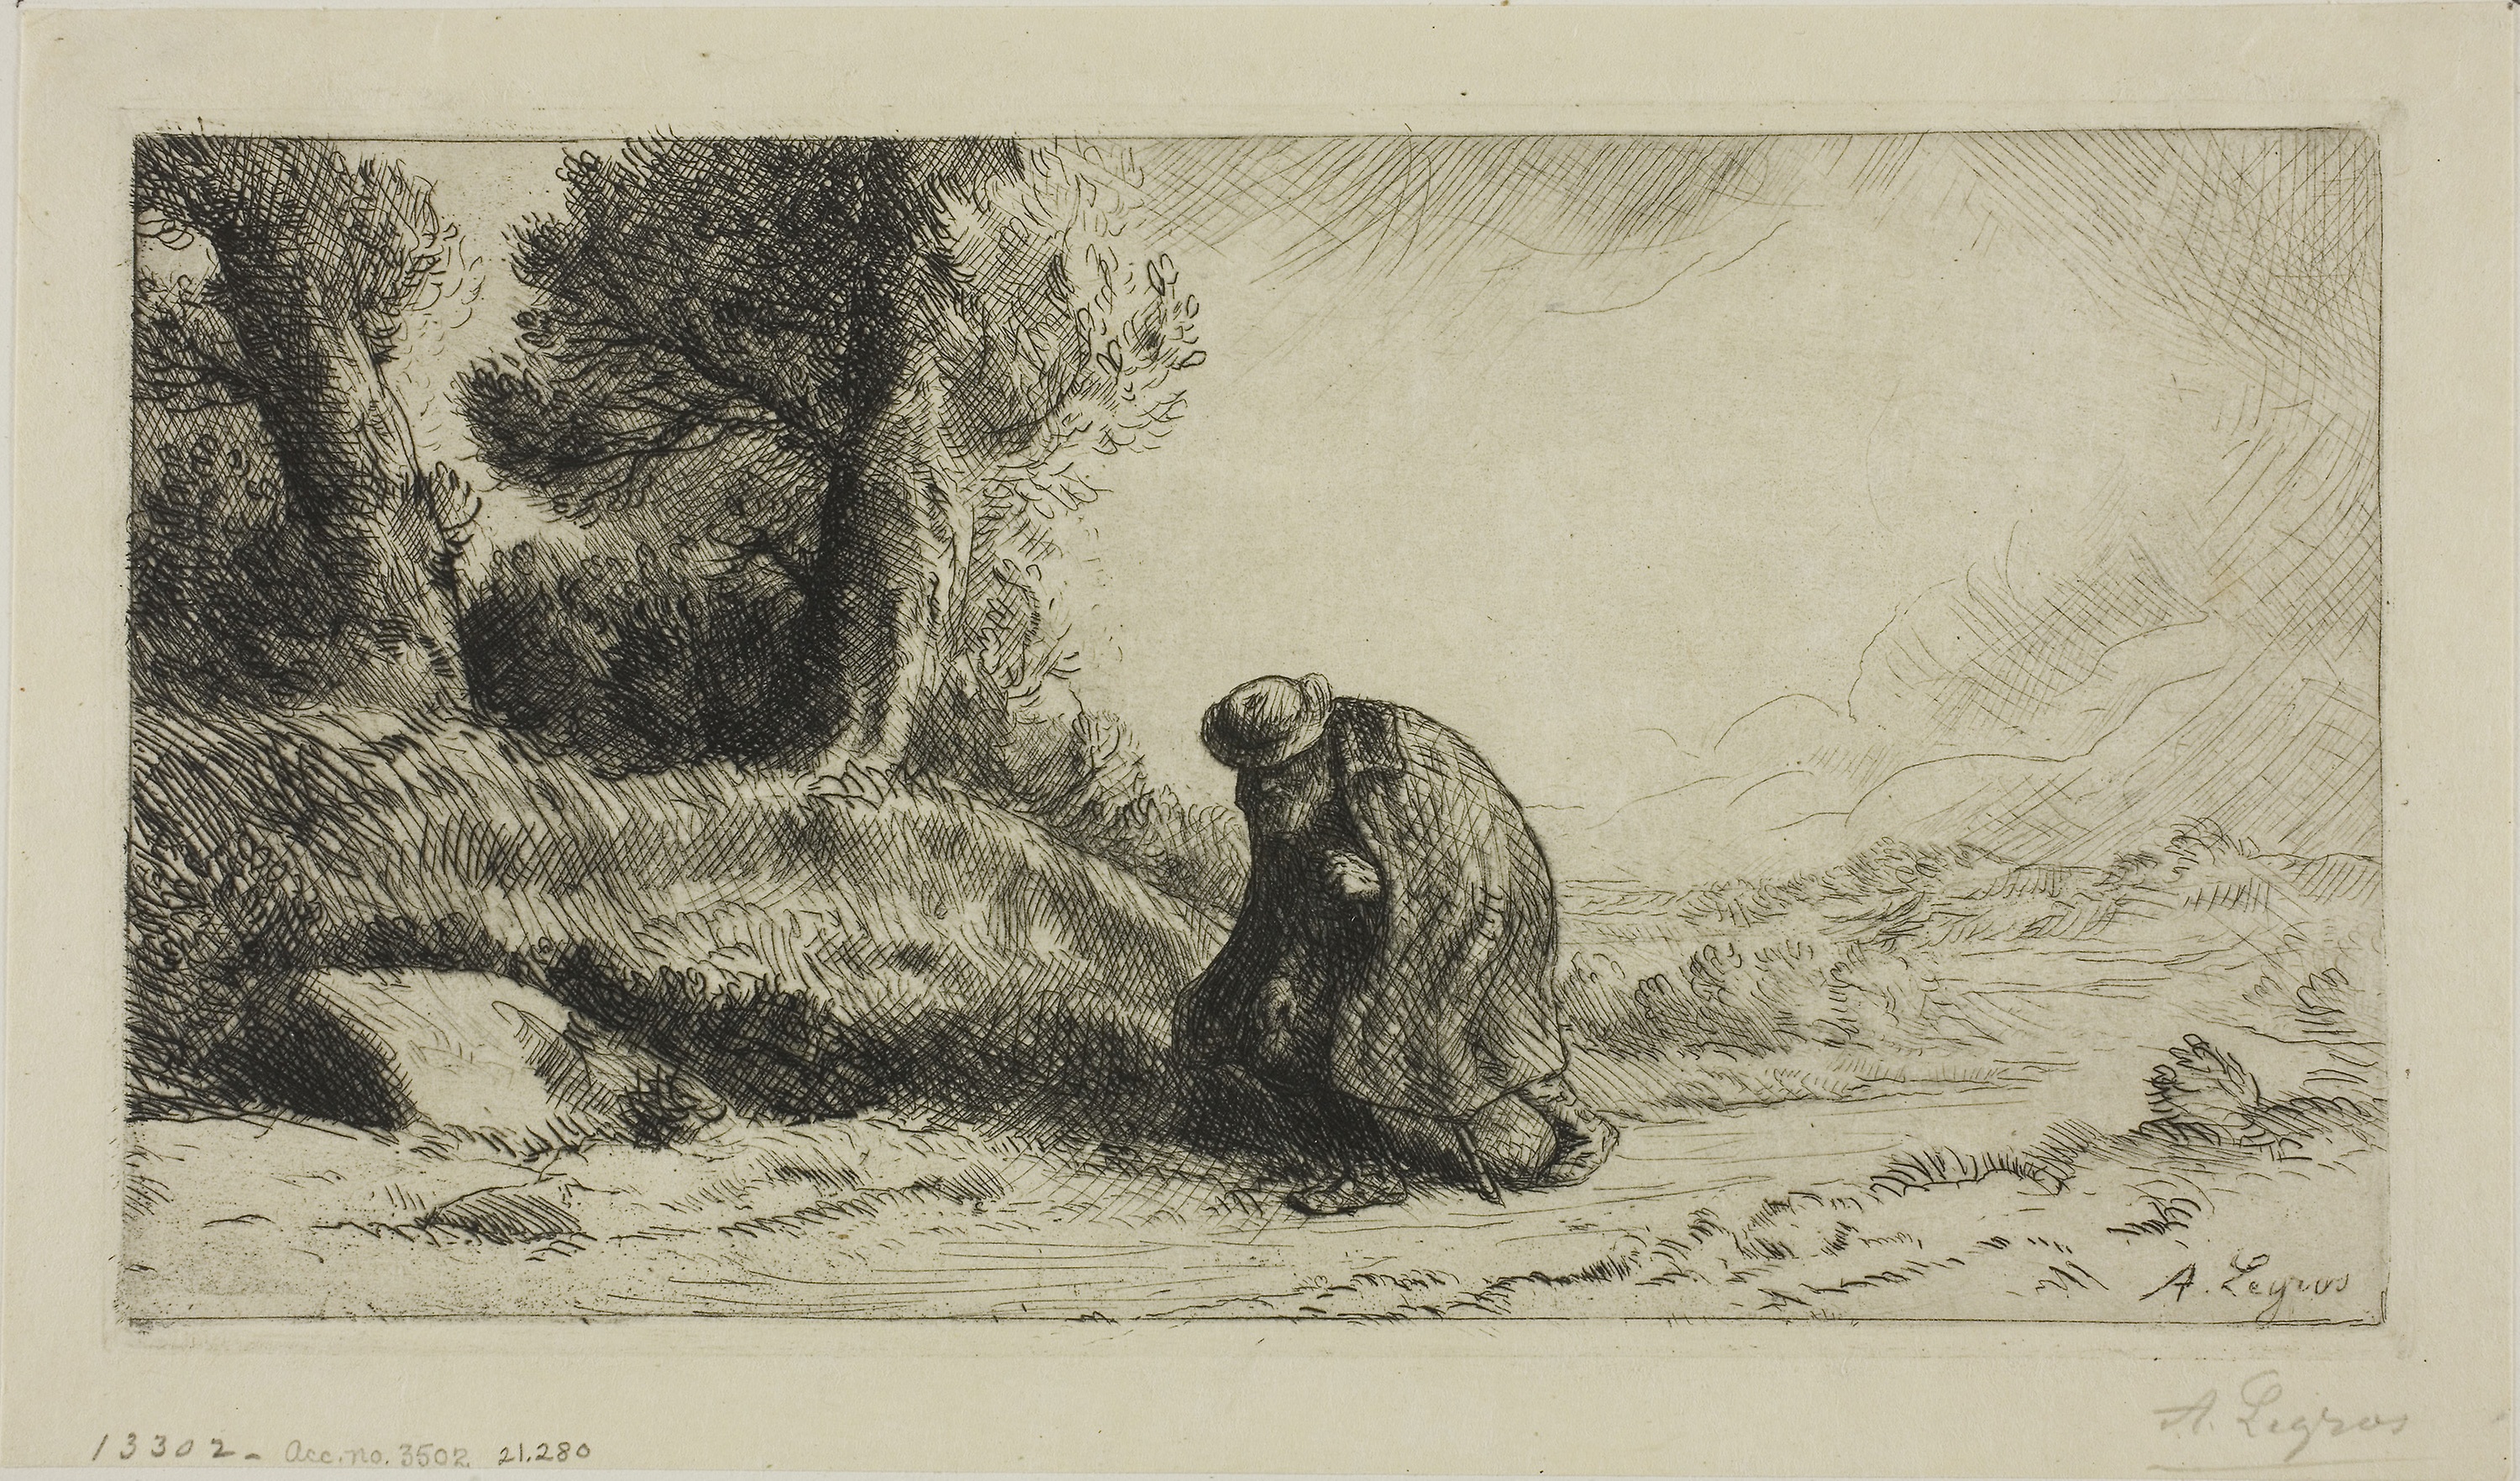
fauna, mammal, art, painting, visual arts, drawing, carnivoran, artwork, black and white, picture frame, illustration, printmaking